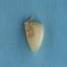
Maize quality: Good